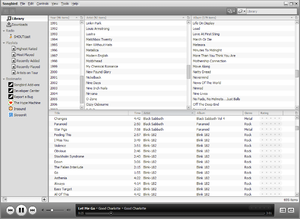
Songbird (software)
Songbird 0.7 i Linux
Songbird er en fri software multimedieafspiller og web browser der udvikles som open source af Pioneers of the Inevitable.